Jerry E. Dickerman House

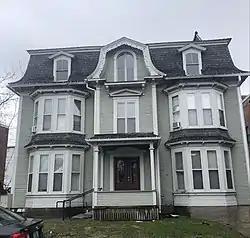

The Jerry E. Dickerman House is a historic house at 36 Field Avenue in the city of Newport, Vermont. Built in 1875 for a prominent local lawyer and customs collector, it is a prominent regional example of residential Second Empire architecture. It was listed on the National Register of Historic Places in 2001.